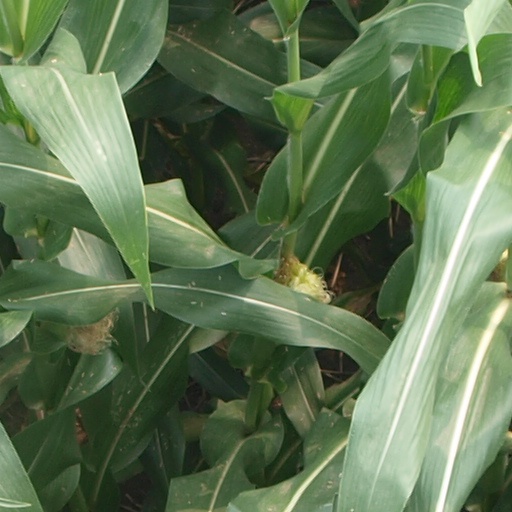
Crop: maize; corn